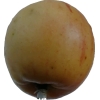
Label: apple